Australia at the Paralympics

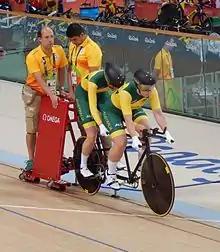
Jessica Gallagher (left) and Madison Janssen (right) prepare to race in the Women's B/VI 1000m time trial final in Rio at the 2016 Summer Paralympics.

Australia sent its largest away team - 179 athletes to a Summer Paralympics. Australia finished eighth on the gold medal table and sixth on the total medals table. The Games were postponed one year due to the COVID-19 pandemic. Badminton and taekwondo made their Paralympic debuts.